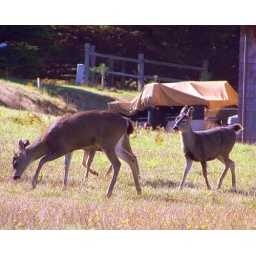
Under a big old sky | Out in a field of green